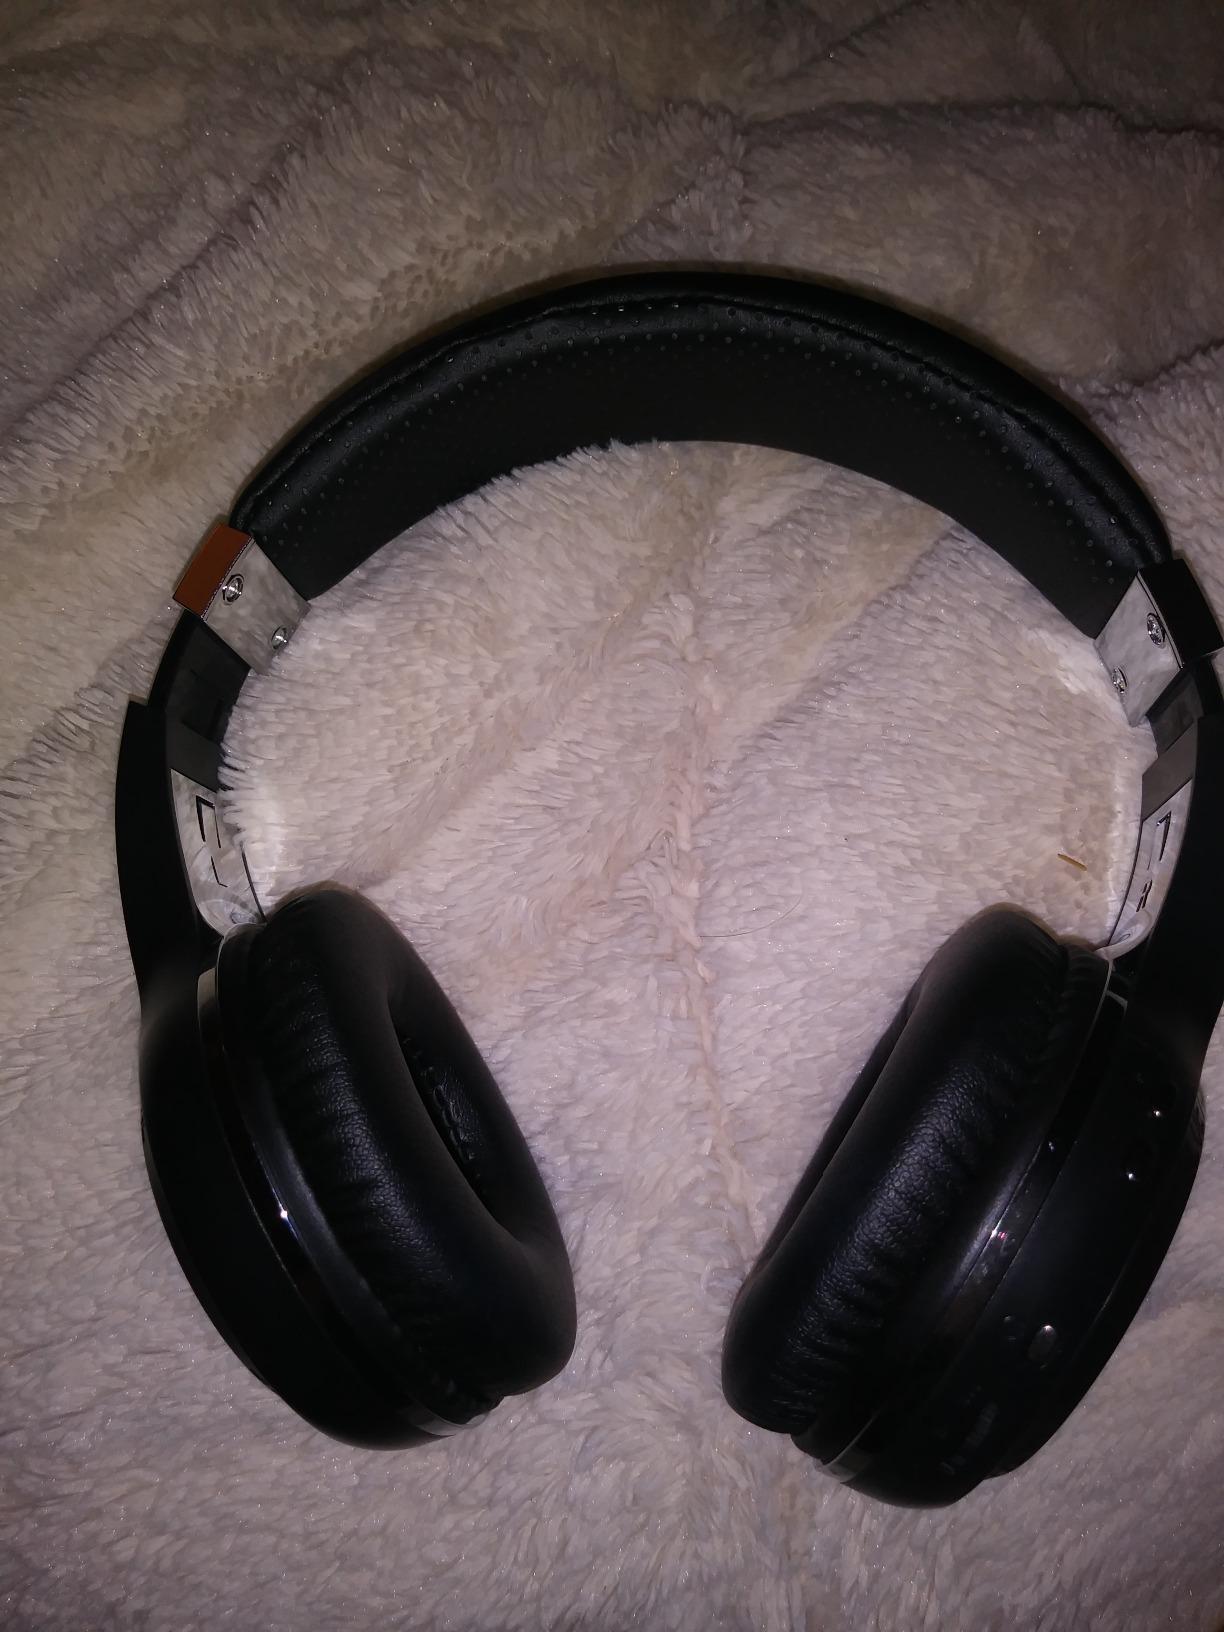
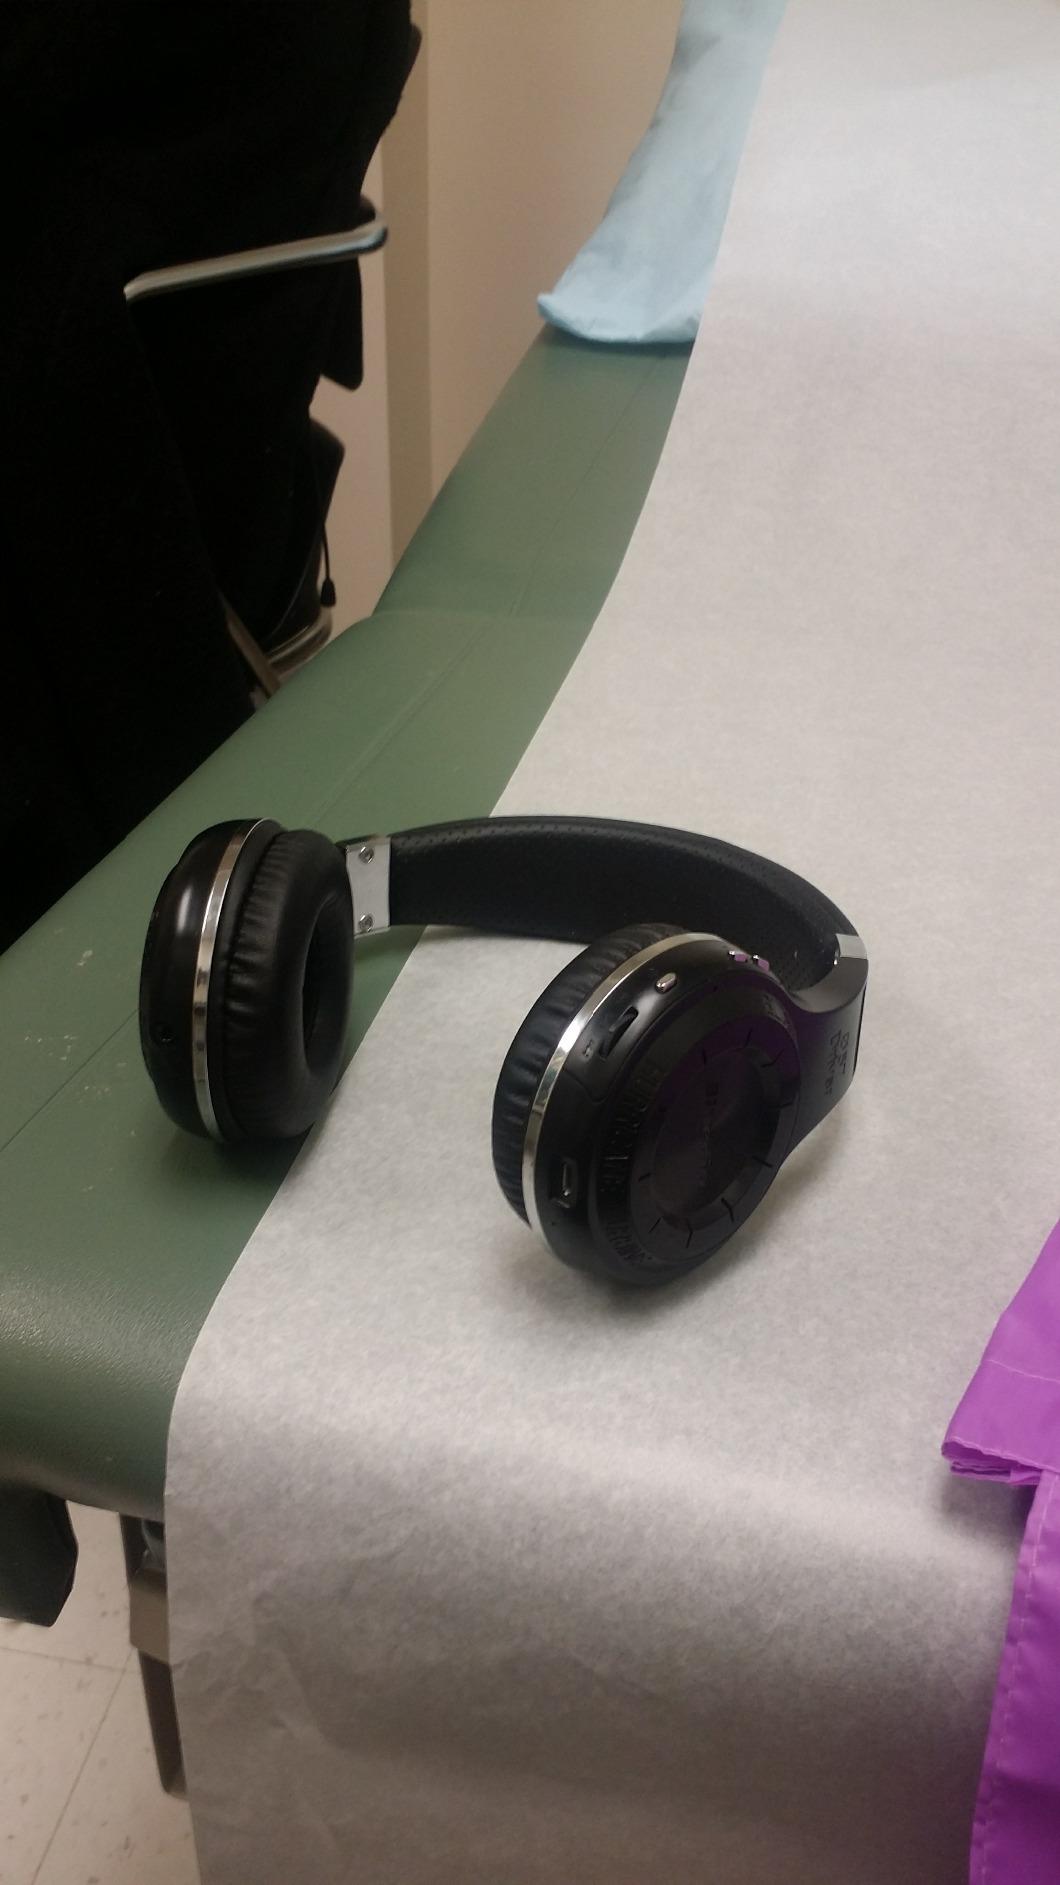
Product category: headphones
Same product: yes